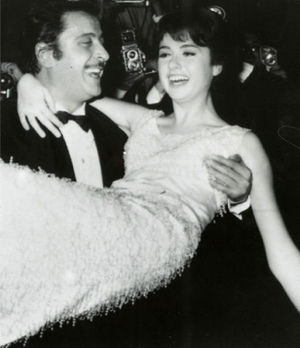
L'Italie a participé au Concours Eurovision de la chanson 1966 le 5 mars à Luxembourg. C'est la 11ᵉ participation italienne au Concours Eurovision de la chanson.